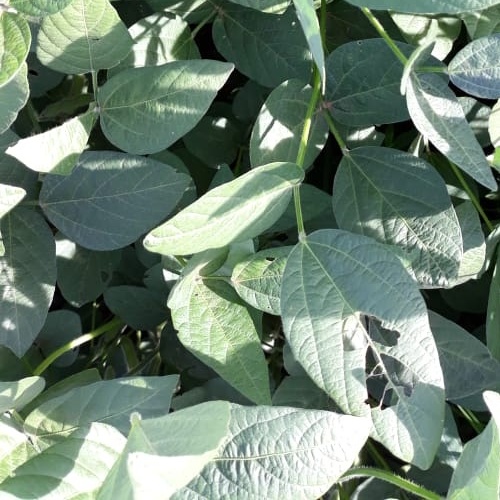
Label: Caterpillar